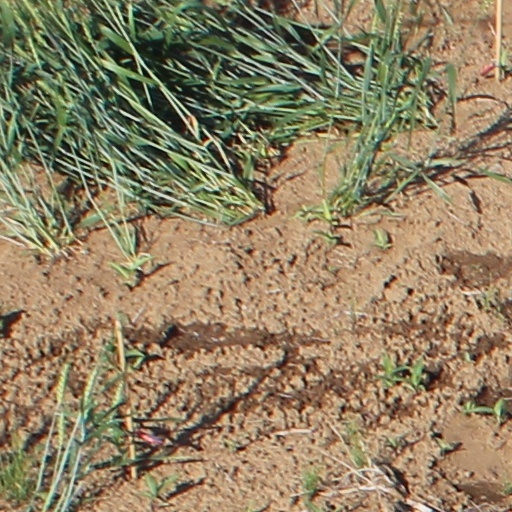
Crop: wheat